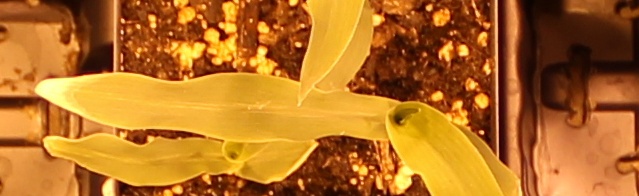
Label: Corn